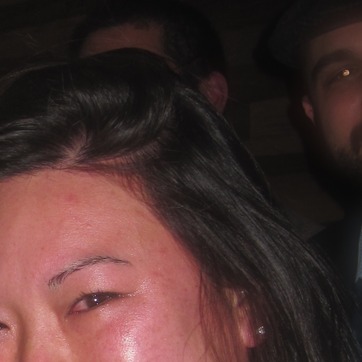
Material: hair